Japanese battleship Ise

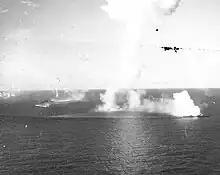
"Ise" (centre left) during the Battle off Cape Engaño

On the morning of 25 October, "Ise" was positioned astern of the carriers and to protect them with her anti-aircraft guns. Her radar picked up American aircraft at a range of at 07:39. The first attack began at 08:20, with the old battleship engaging enemy aircraft with San Shiki anti-aircraft shells from her main guns with unknown effect. She was not heavily attacked, but two bombs fell nearby. The second wave of aircraft attacked at 10:05 and the ship's gunners claimed to have shot down five of the ten dive bombers. "Ise" was near missed eight times, although one small bomb struck No. 2 turret. The third wave was detected by her radar at 12:28, but it did not attack the battleship, sinking the damaged "Zuikaku" and "Zuihō" instead. "Ise" rescued 98 survivors from "Zuihō" before the next attack began around 17:26. She was the primary focus of this wave and was attacked by about 85 dive bombers and at least 11 torpedo bombers. Saved by heavy anti-aircraft fire and expert manoeuvring, the battleship dodged all the torpedoes, and was struck by only one bomb, near the port catapult. Roughly 34 near misses damaged her hull plating near the waterline and started a small leak that contaminated a small oil tank and caused minor damage to the port boiler rooms. Splinters from the near misses and the single hit killed 5 crewmen and wounded 71.